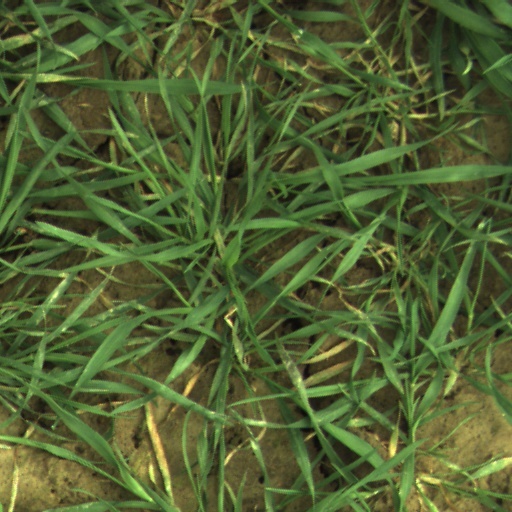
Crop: wheat